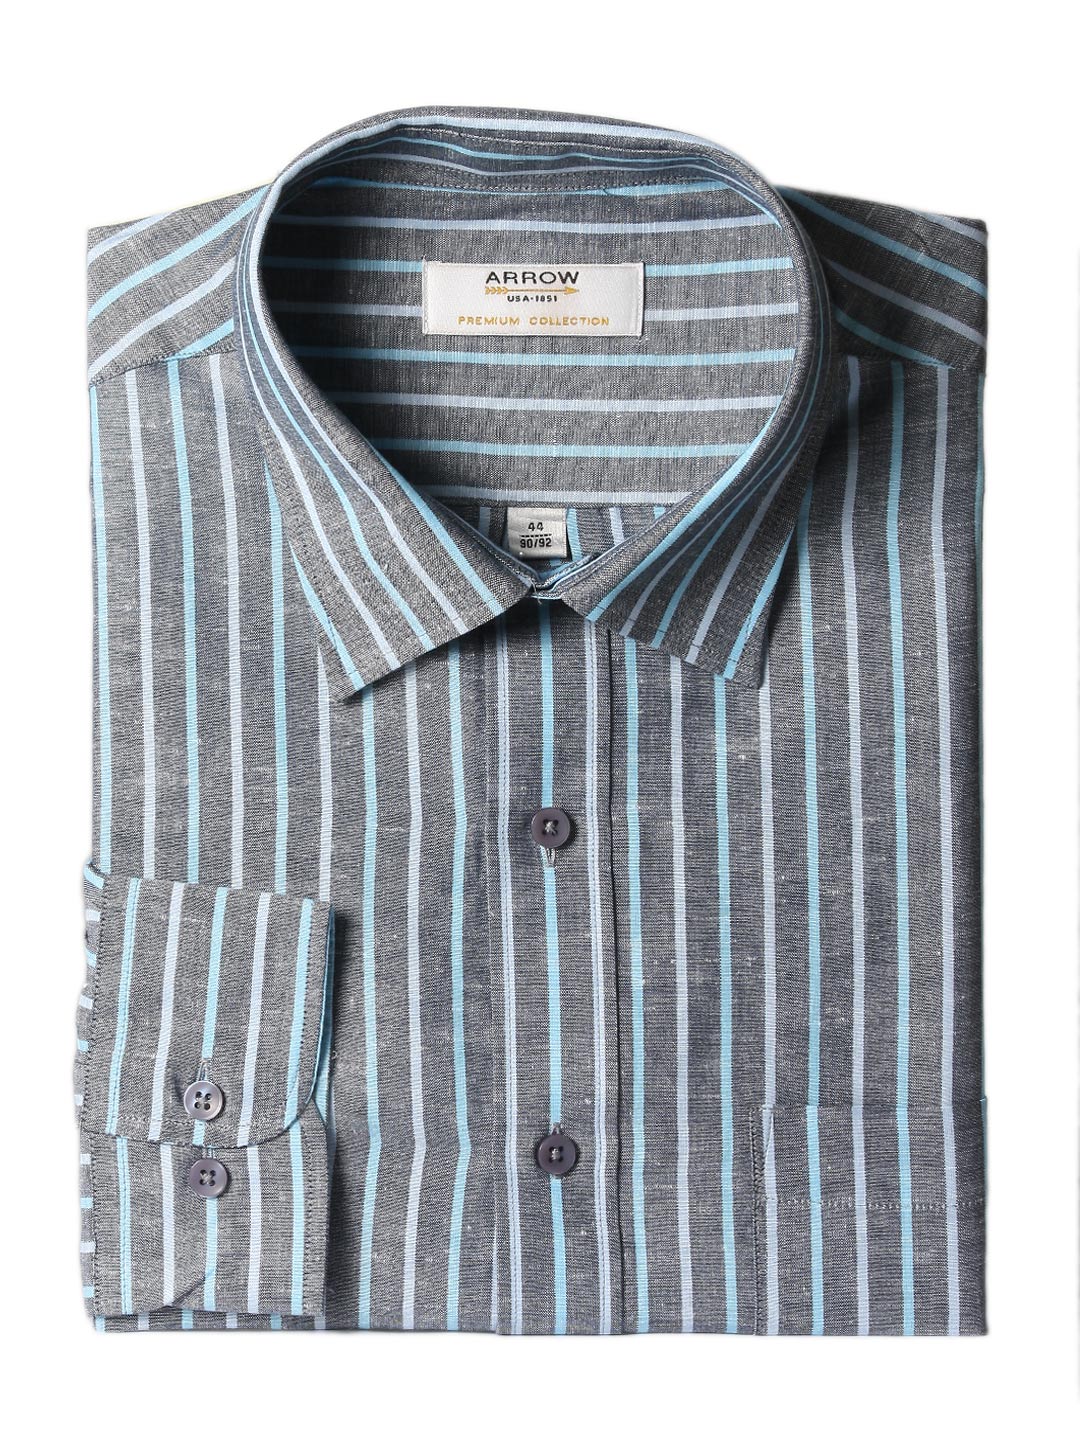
Arrow Men Grey Striped Shirt
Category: Apparel / Topwear / Shirts
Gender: Men
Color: Grey
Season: Summer 2012
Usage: Formal